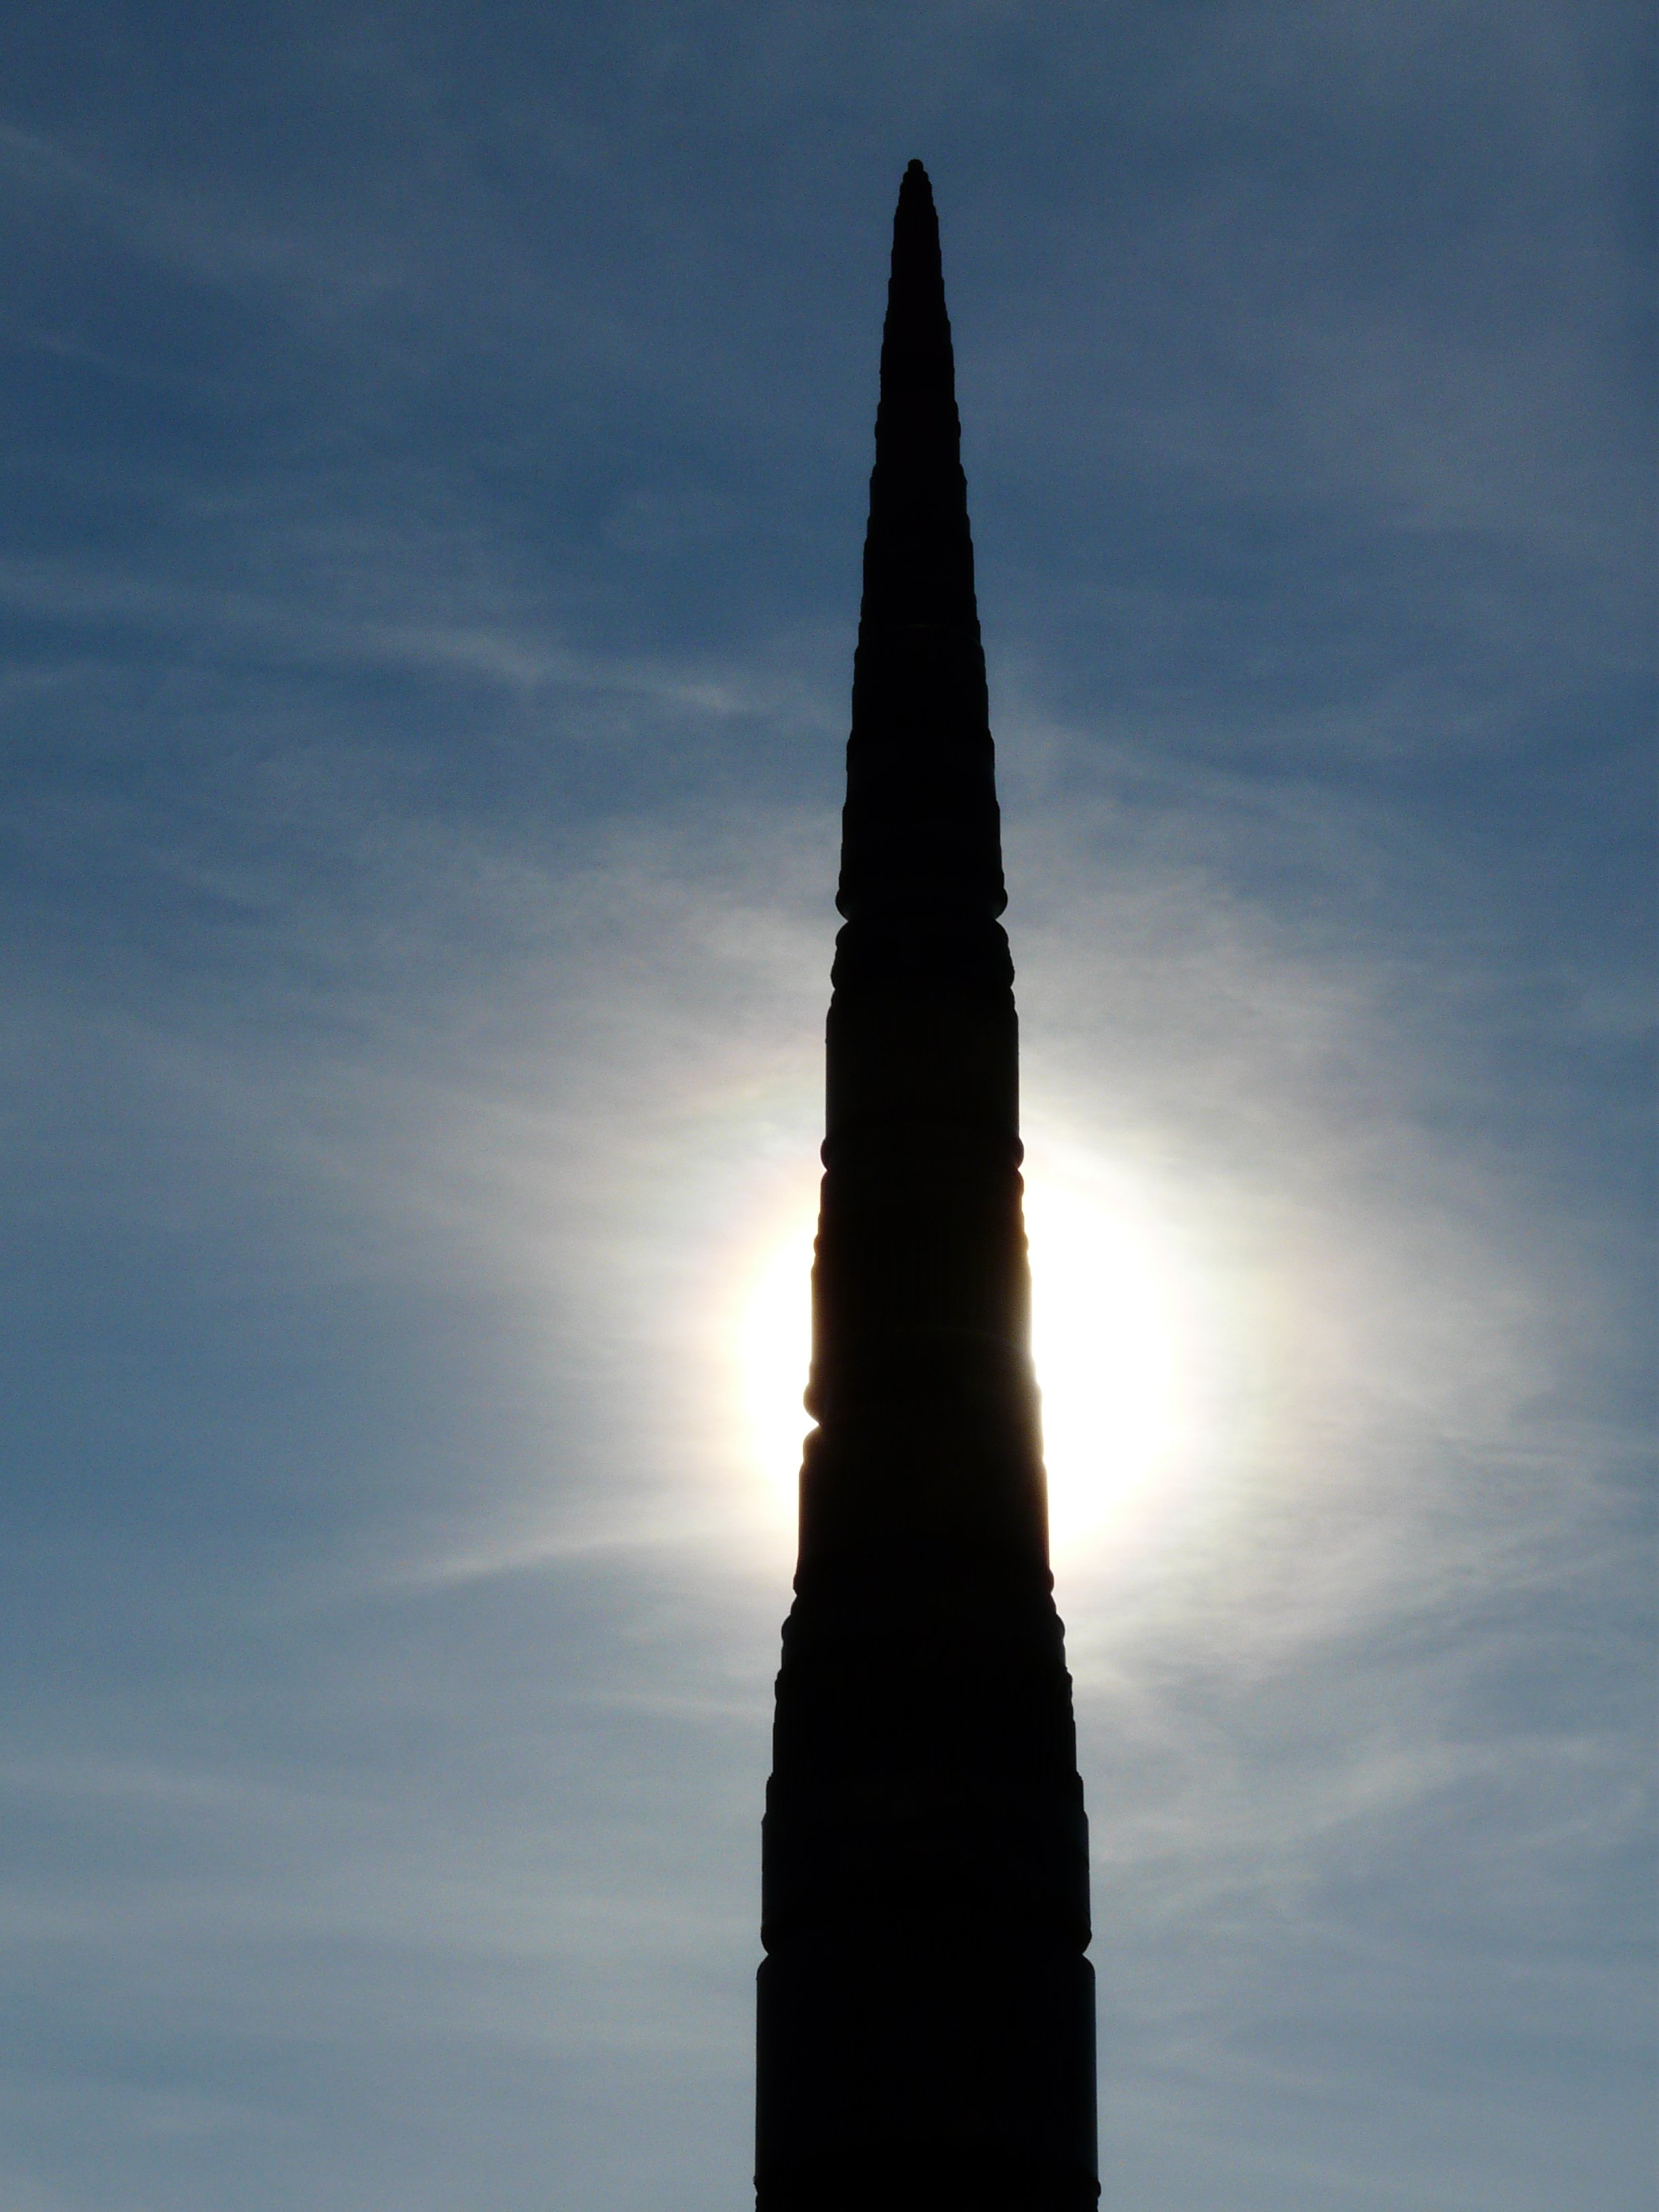
horizon, cloud, sky, sunlight, atmosphere, skyscraper, monument, reflection, tower, metal, landmark, blue, artwork, achitecture, towers, spire, obelisk, iron, atmosphere of earth